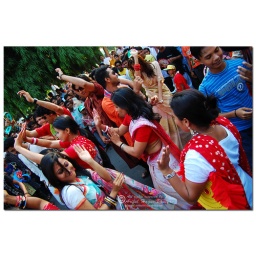
Dancing girls in street on Pohela Boishak 1416, Dhaka - Bangladesh